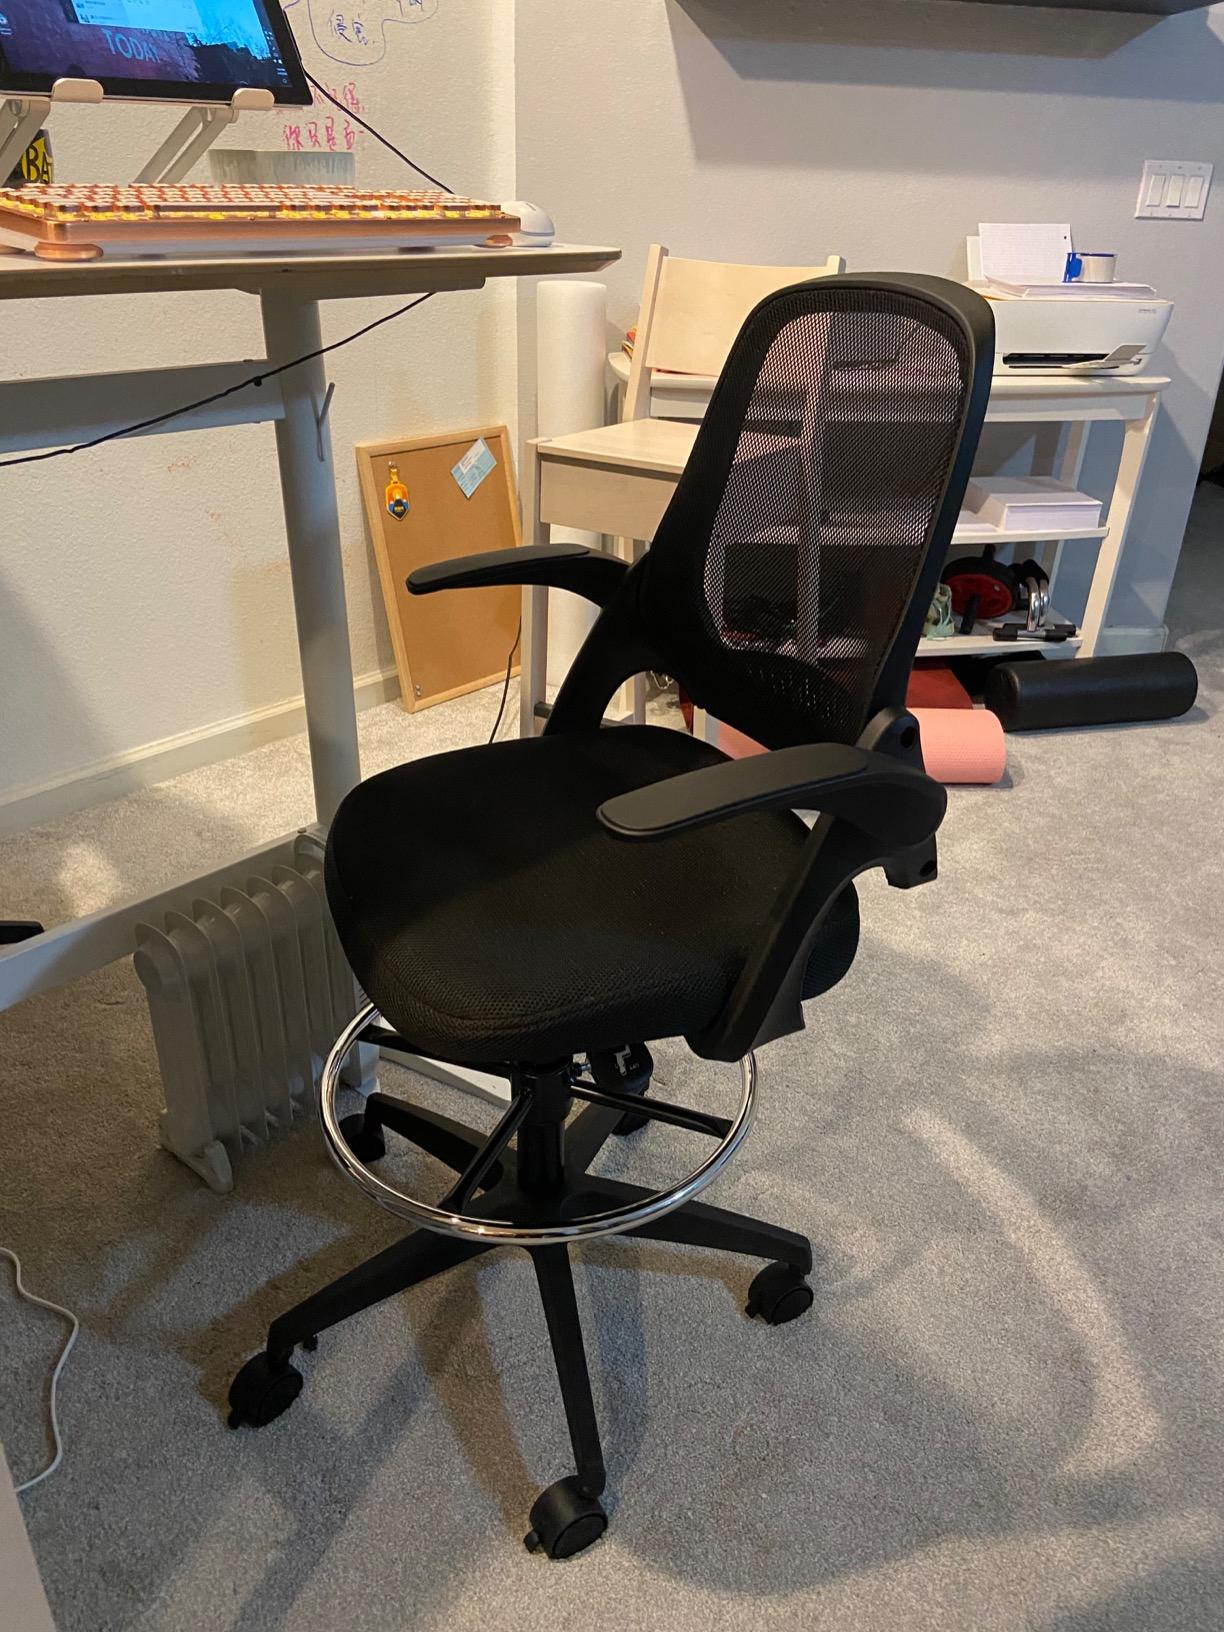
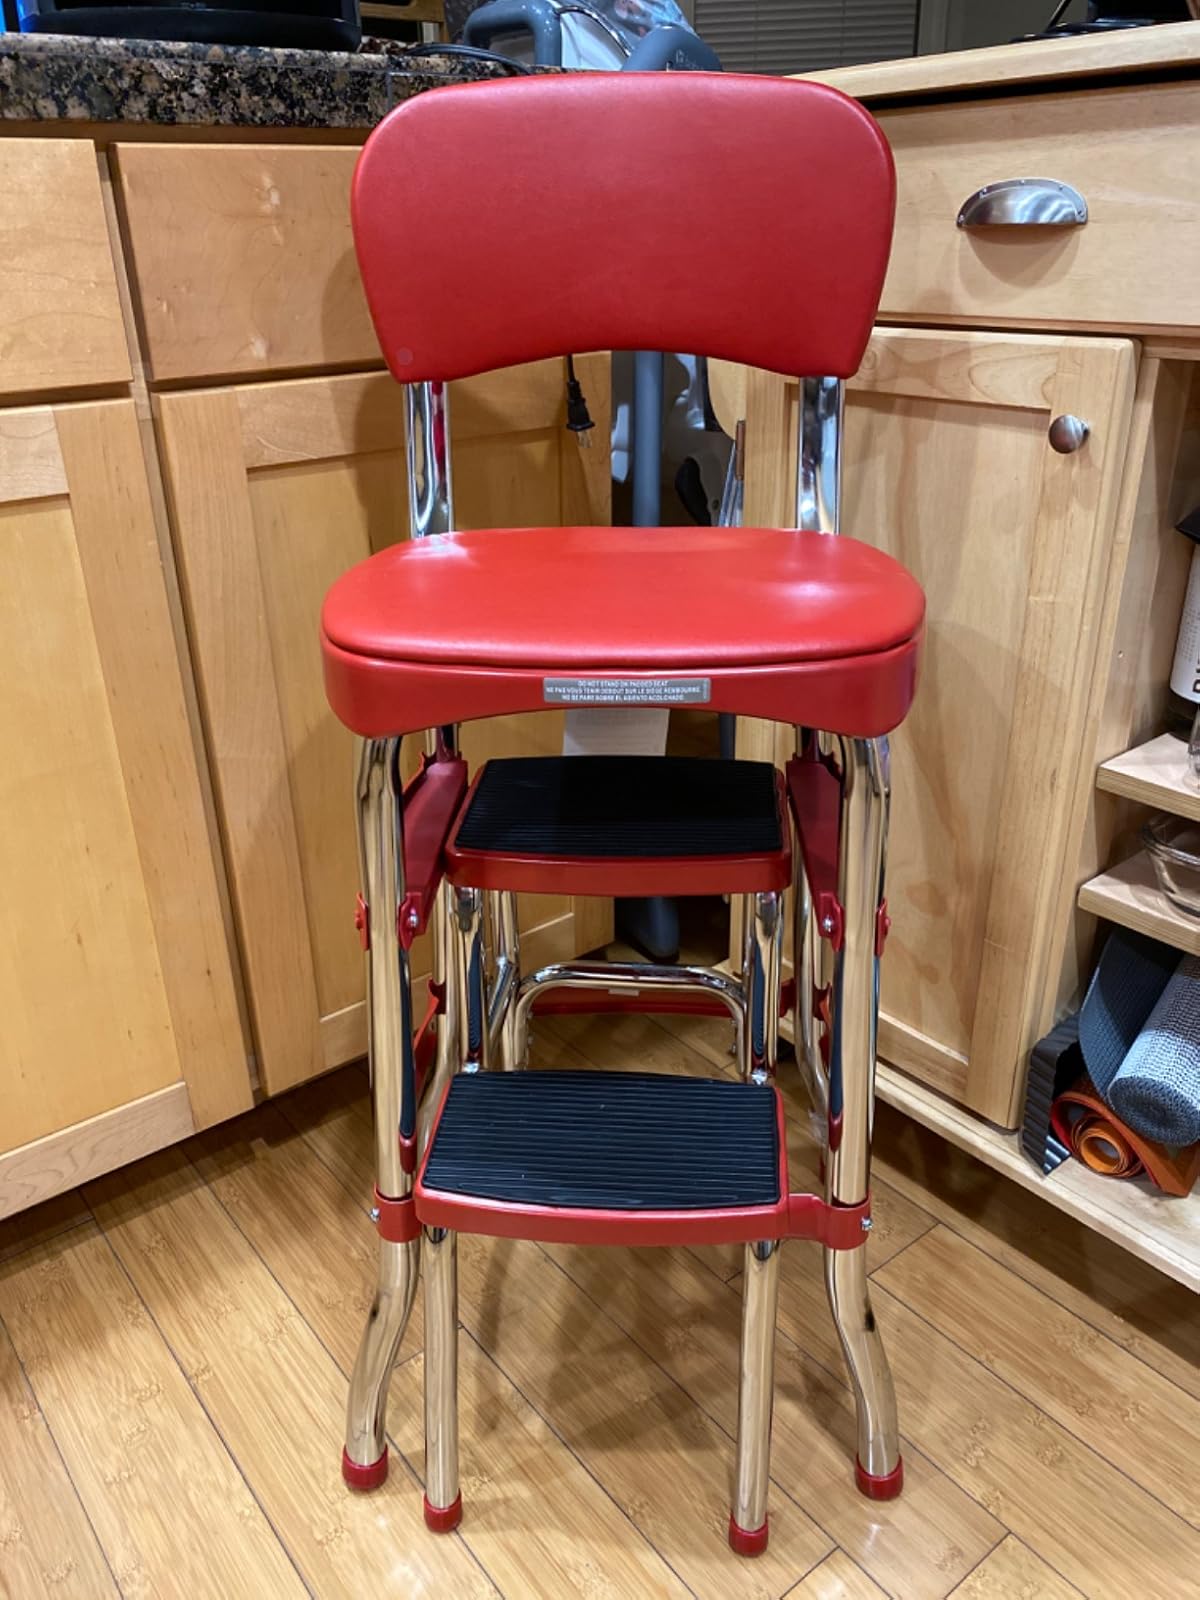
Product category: items_chair
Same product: no